Billie Davies

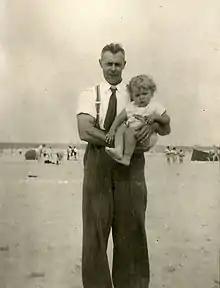
Davies around 2-3 years old with her grandfather Maurice Clybouw in Zeebrugge

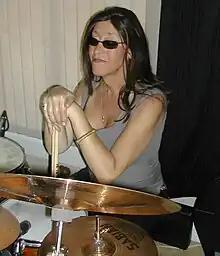
Billie Davies

Billie Davies was born in Bruges, Belgium. Mostly growing up on the Belgian Coast, in Western Europe, at the North Sea, between Bruges, Knokke, Blankenberge and Zeebrugge, her grandfather, Maurice Clybouw (1912 Eernegem - 1984 Bruges), who immigrated with his parents to Paris, France, when he was 8, in 1920, and moved back to Belgium, Bruges in 1943, was the first to introduce her to the drums when Billie was about three years old. She has had a love relationship with rhythm and drums ever since.